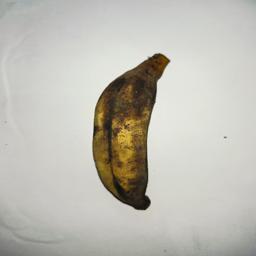
Banana variety: Bangla Kola